Miss Earth 2022

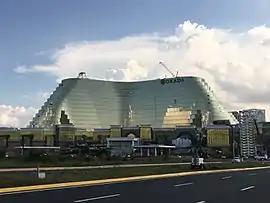

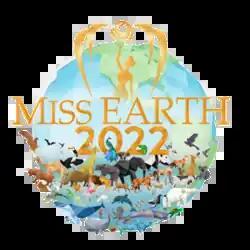

On 19 August 2022, the Miss Earth Organization announced that the pageant will be held in a hybrid format after holding the competition as a virtual pageant for the past two years. The competition has virtual and on-ground activities held in different parts of the Philippines. Following the announcement regarding the holding of the first physical coronation night since the COVID-19 pandemic, the Miss Earth Organization announced on 8 October 2022 that the competition will be held at Okada Manila, Parañaque, Metro Manila on 29 November 2022.